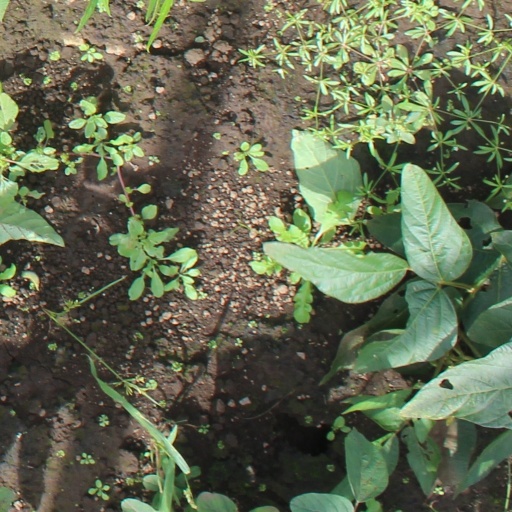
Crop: soybean